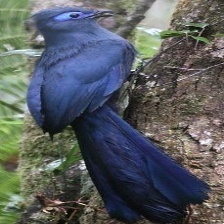
Species: BLUE COAU
Scientific name: COUA CAERULEA